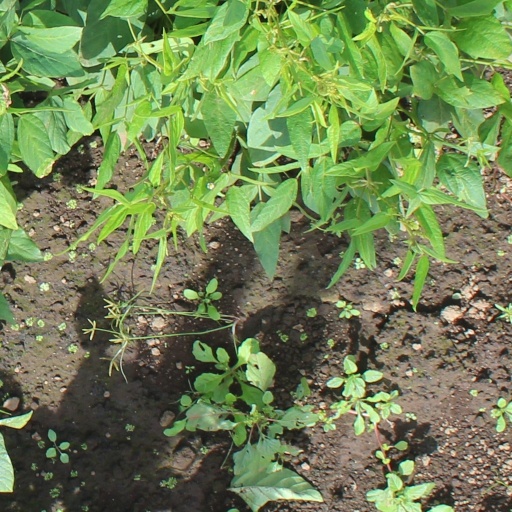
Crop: soybean